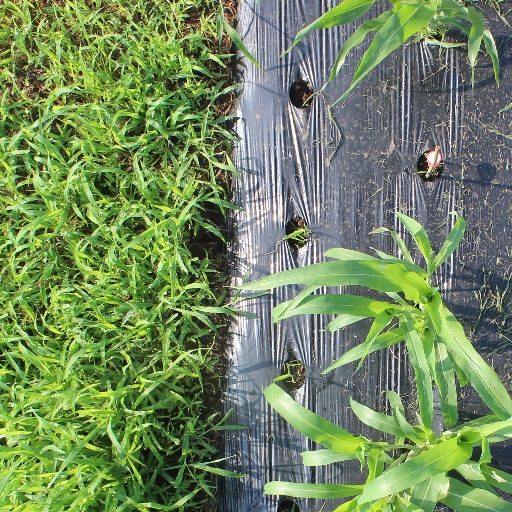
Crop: sorghum